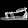
Label: Sandal